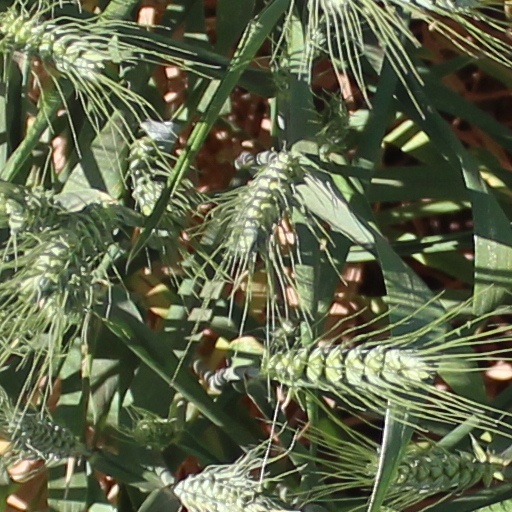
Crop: wheat